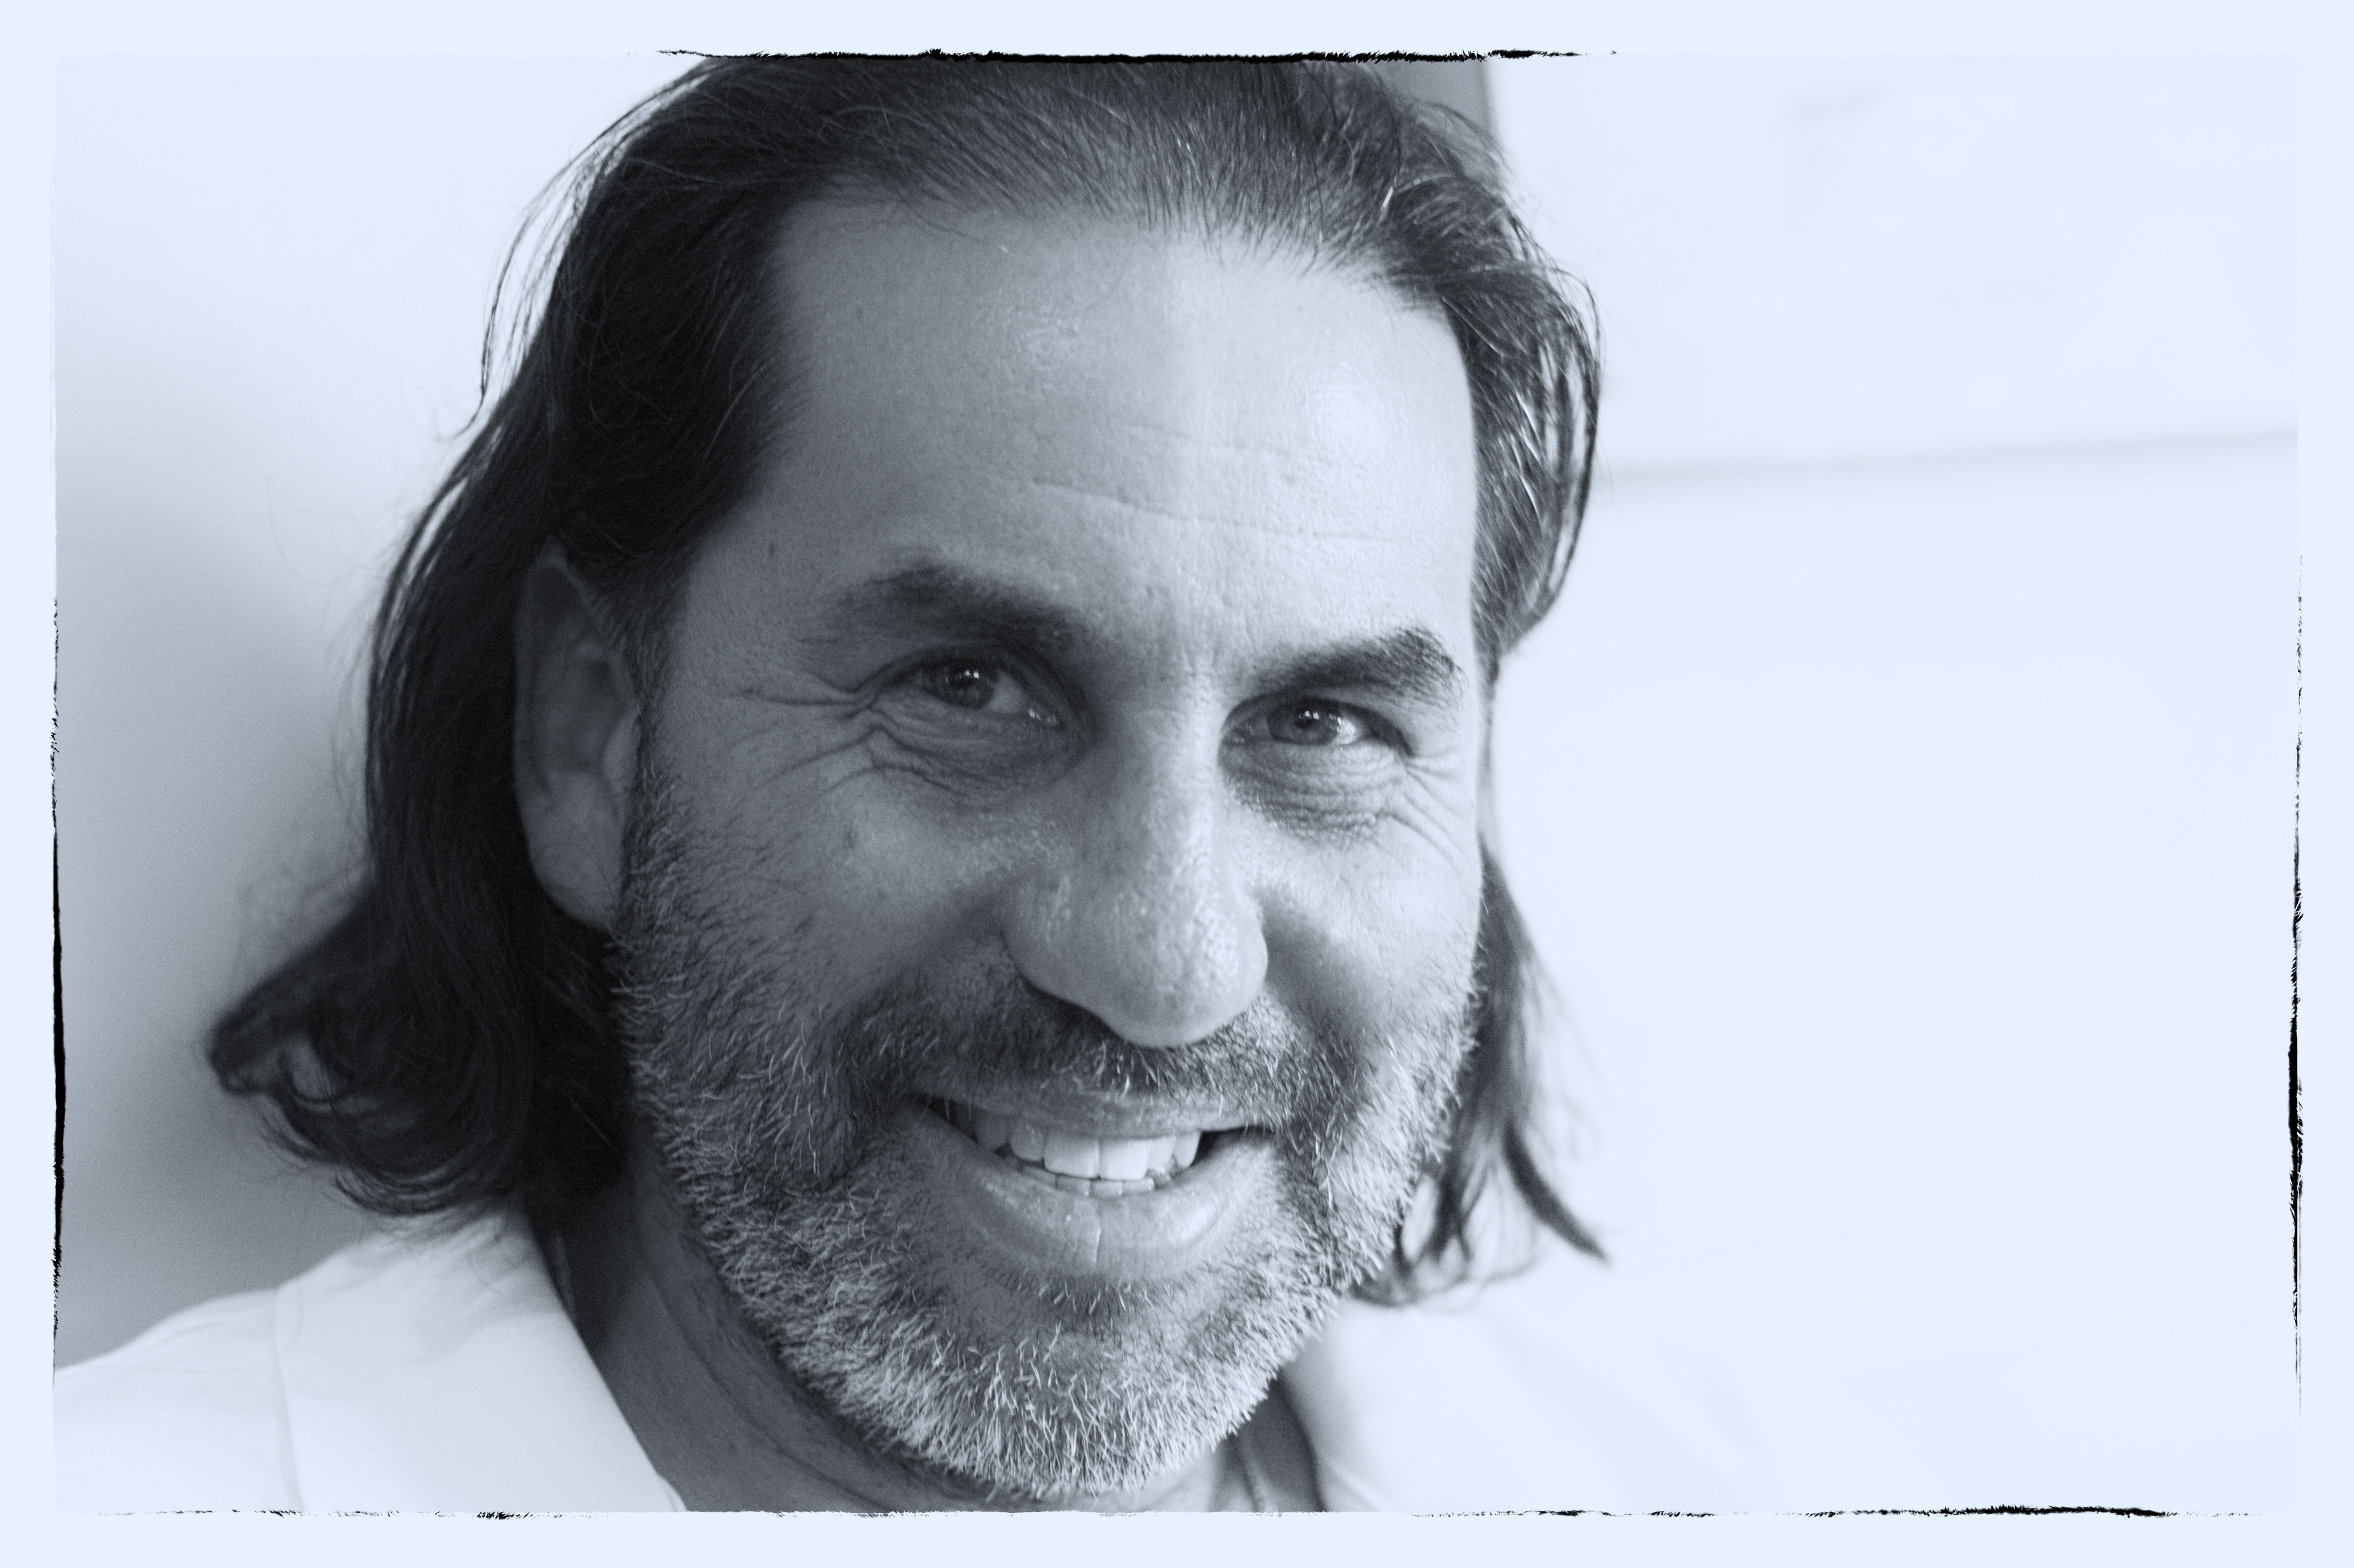
person, black and white, white, photography, portrait, monochrome, face, nose, sketch, drawing, eye, head, moustache, alanlevine, monochrome photography, portrait photography, facial hair